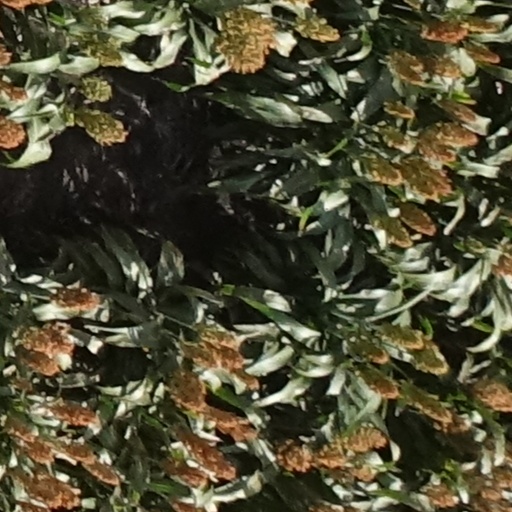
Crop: sorghum